Barrow-in-Furness Central Fire Station

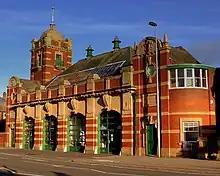
The former fire station photographed in October 2013

The Central Fire Station on Abbey Road in Barrow-in-Furness, Cumbria, England is a Grade II listed former fire station that has been described by Historic England as a "well-preserved example of the first generation of fire station built specifically for motorised appliances". Constructed in 1911 and opening a year later, the building served as the town's only station until Cumbria Fire and Rescue Service completed their first new-build station on Phoenix Road in 1996. The building is noted for its striking red brick facades and buff terracotta dressings, it bears a strong resemblance to the Technical School built less than 10 years prior nearby on the opposite side of Abbey Road. The building has since been converted into a 'Bed Brigade' store.